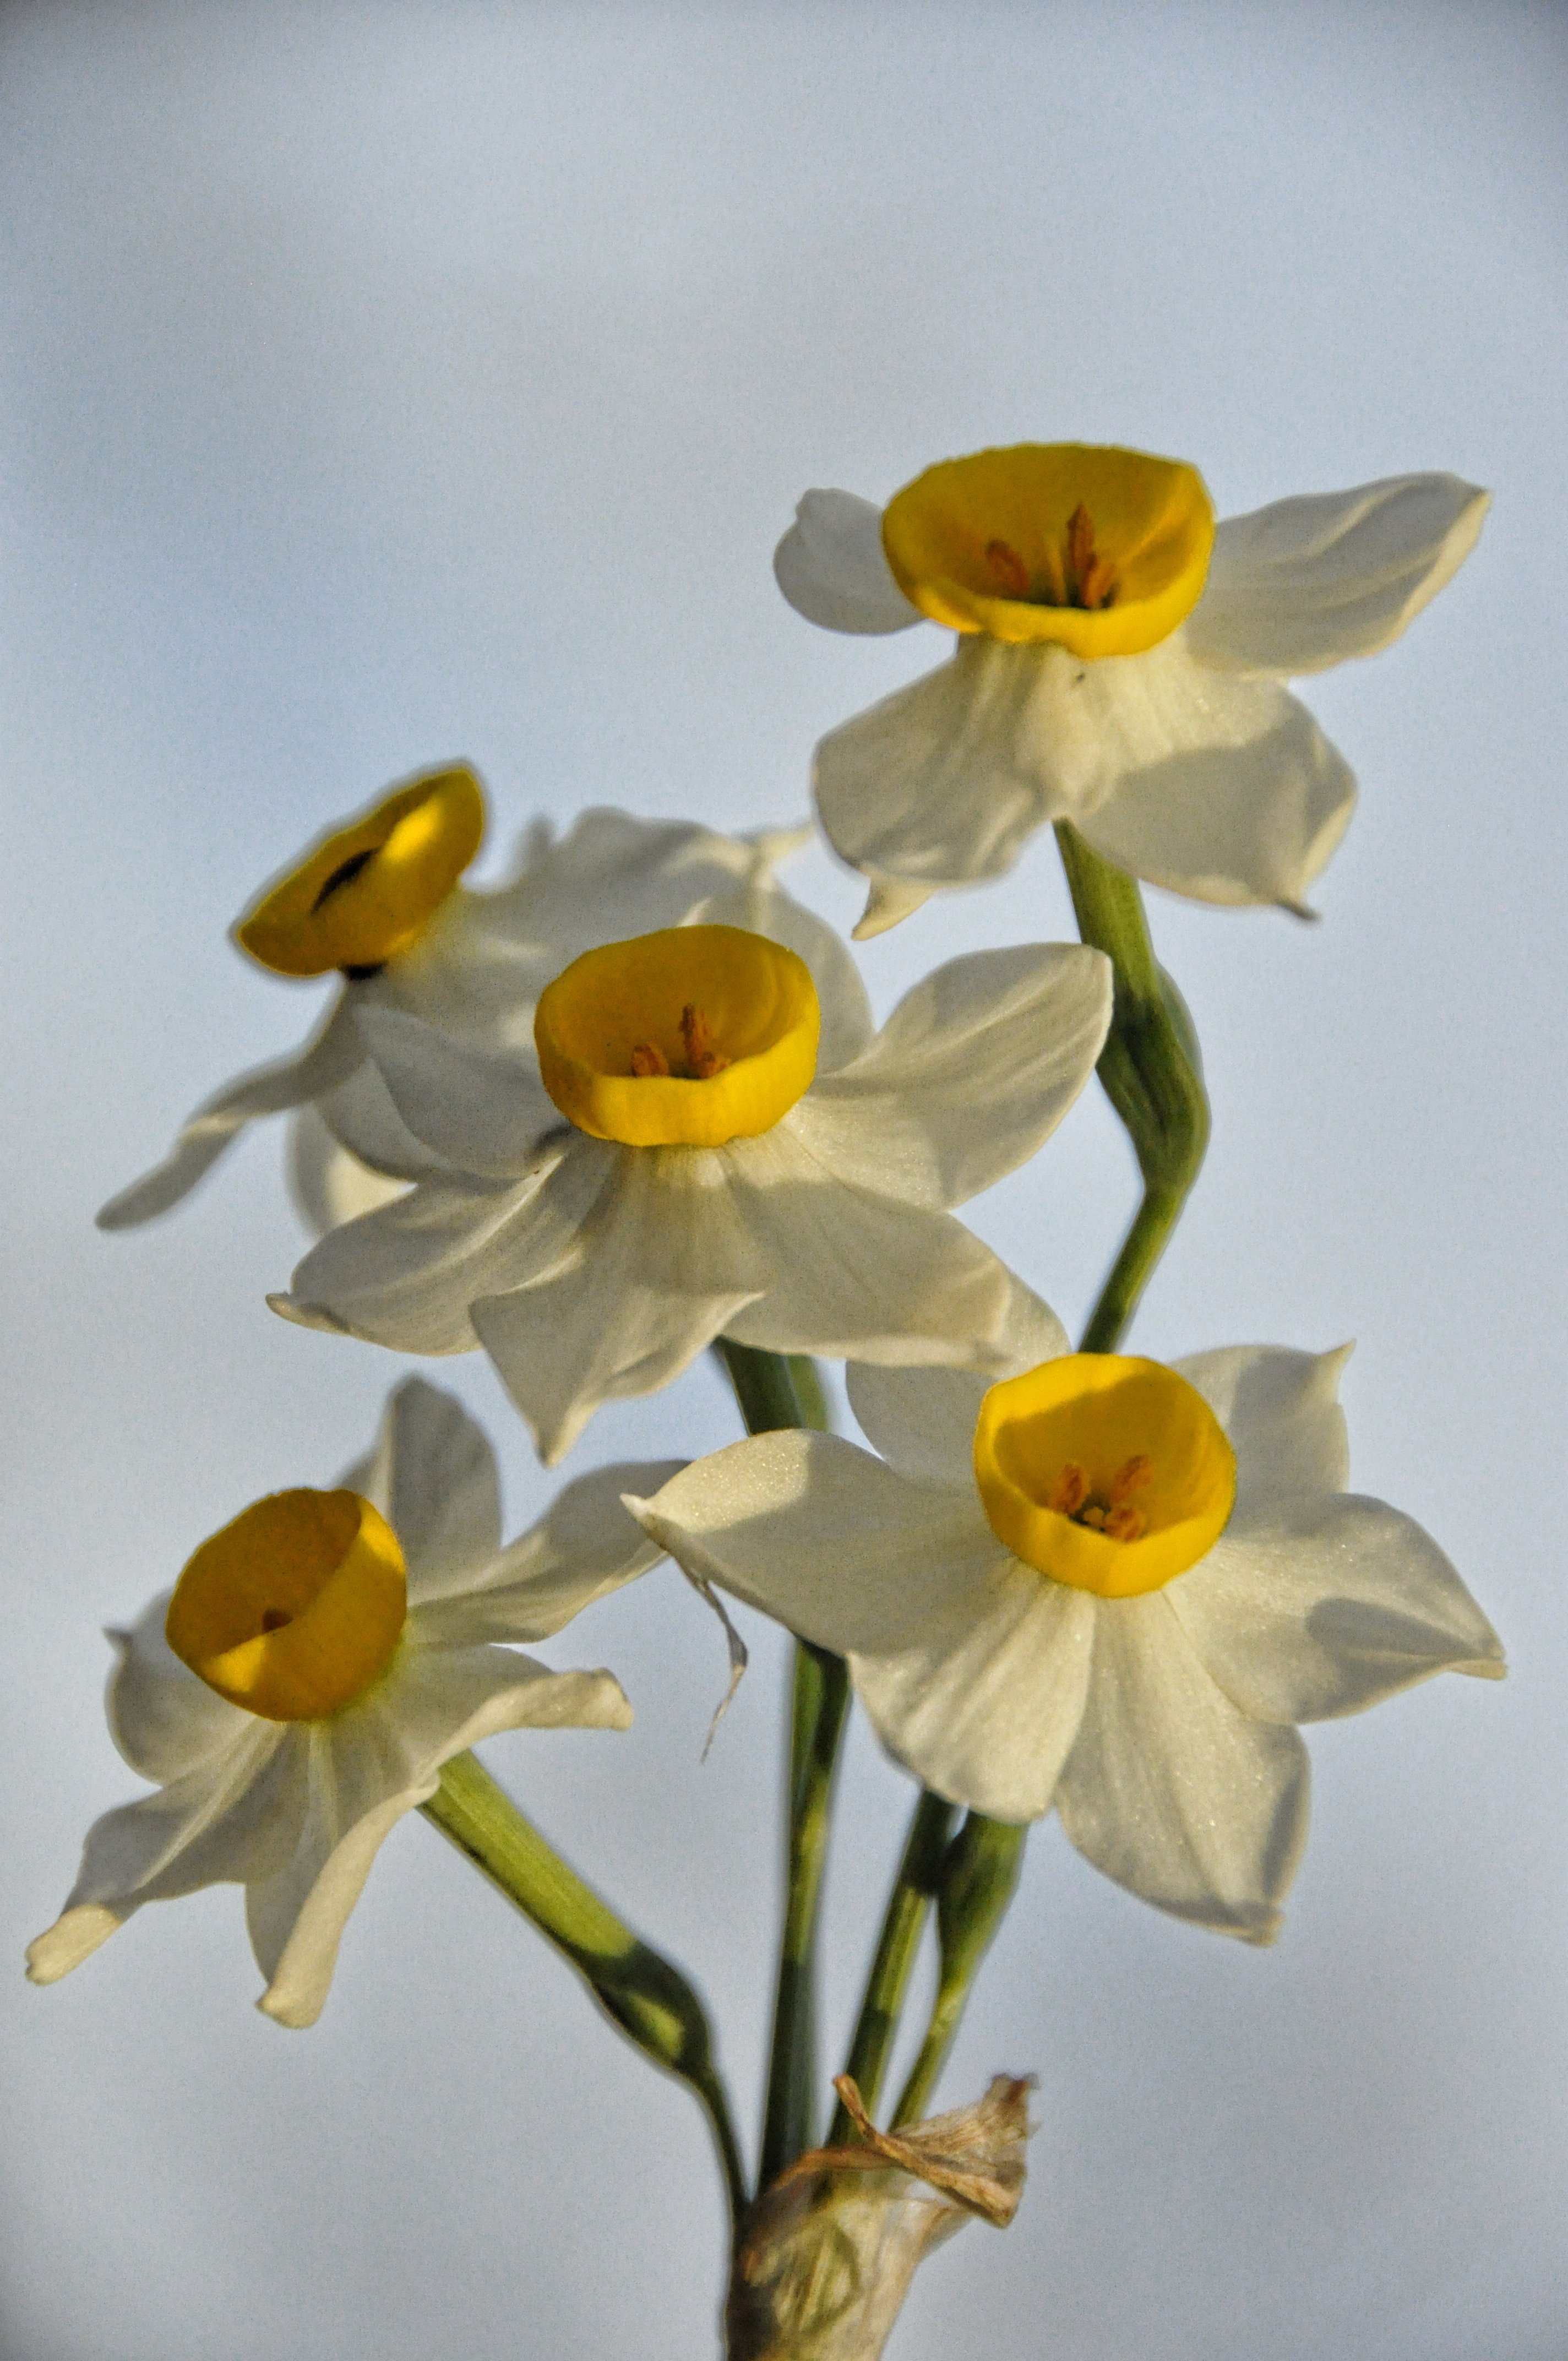
nature, light, plant, white, flower, petal, bloom, bouquet, spring, green, macro, fresh, botany, blooming, colorful, yellow, garden, flora, wildflower, flowers, close up, seasonal, daffodils, narcissus, springtime, macro photography, flowering plant, plant stem, land plant